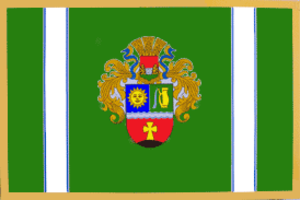
Sataniv ou Satanov est une commune urbaine de l'oblast de Khmelnytskyï, dans l'ouest de l'Ukraine. Sa population s'élevait à 2 408 habitants en 2013.